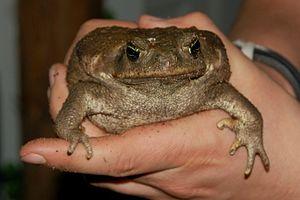
Le mot crapaud est un nom vernaculaire ambigu qui est donné en français à plus de 500 différentes espèces d'amphibiens anoures, les Bufonidae et notamment parmi eux, les représentants du genre Bufo, genre le mieux représenté sur la planète avec plus de 250 espèces.